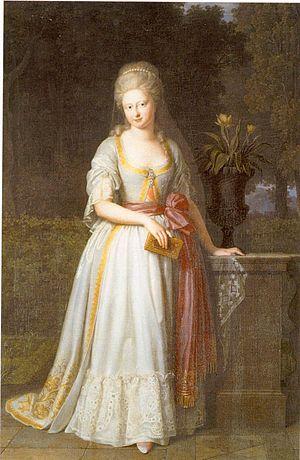
Augusta de Brunswick-Wolfenbüttel est la première épouse de Frédéric Iᵉʳ de Wurtemberg et la mère de Guillaume Iᵉʳ de Wurtemberg.